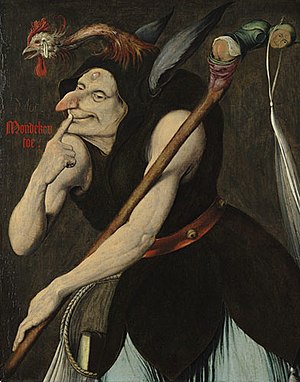
Dumhed
En allegori af dårskab, maleri af Quentin Matsys fra begyndelsen af 1500-tallet
Dumhed er enten en betegnelse for mangelfuld intelligens eller uovervejede handlinger.